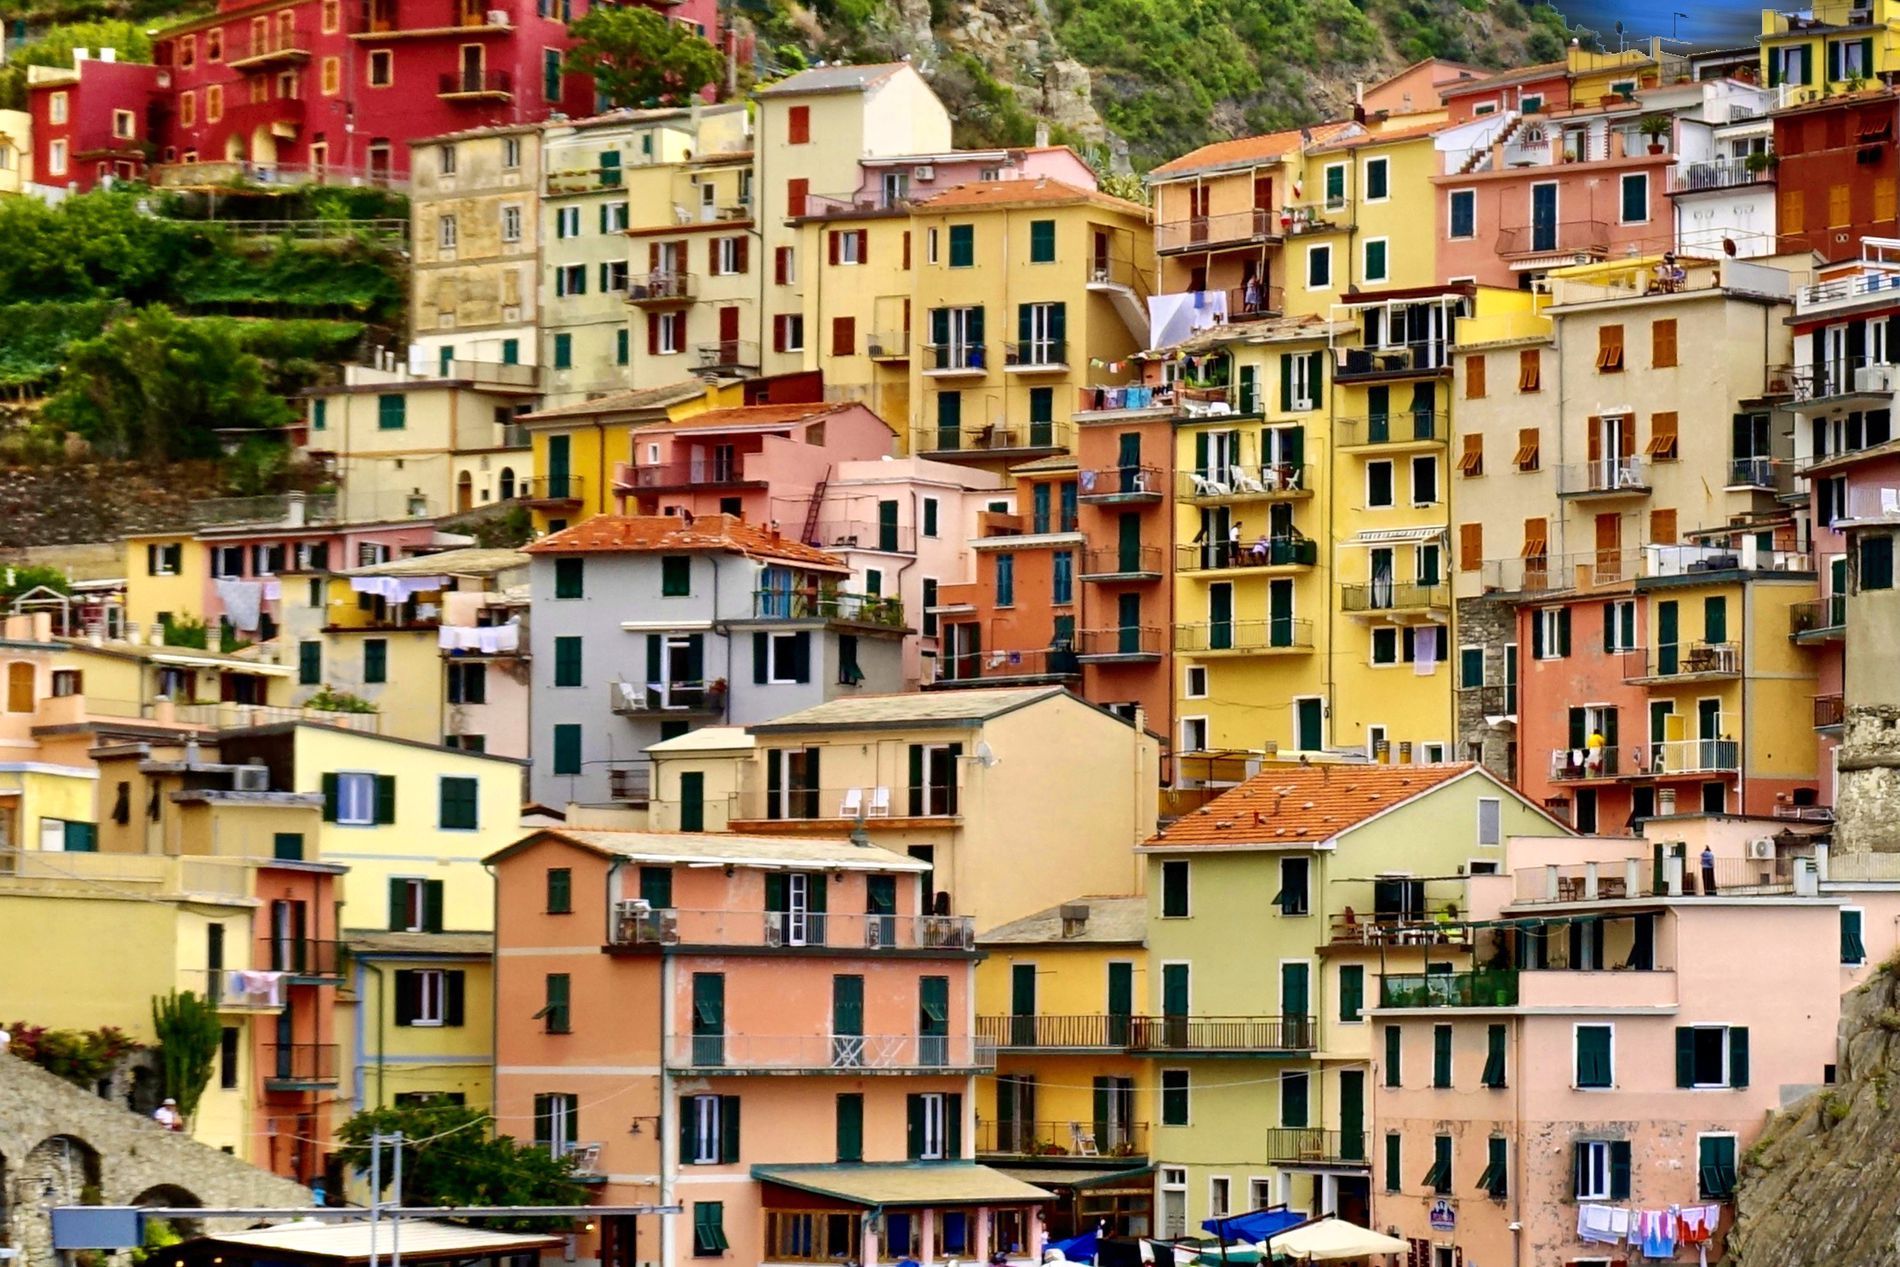
A colorful neighborhood
The picture features packed colorful houses on a cliff surrounded by green nature from all sides.
Taken at eye level in daylight, the landscape photograph shows a colorful neighborhood. The color of the houses contrast with the green nature. A rich color palette is used to give a cheerful atmosphere full of life.
Labels: Neighborhood, Person, Architecture, Building, Cinque Terre, Landmark, Nature, Cliff, Sky